Elvir Rahimić

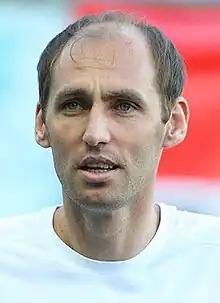
Rahimić with CSKA Moscow in 2011

Elvir Rahimić (born 4 April 1976) is a Bosnian football manager and former player. He was most recently the sporting director of Bosnian Premier League club Željezničar.